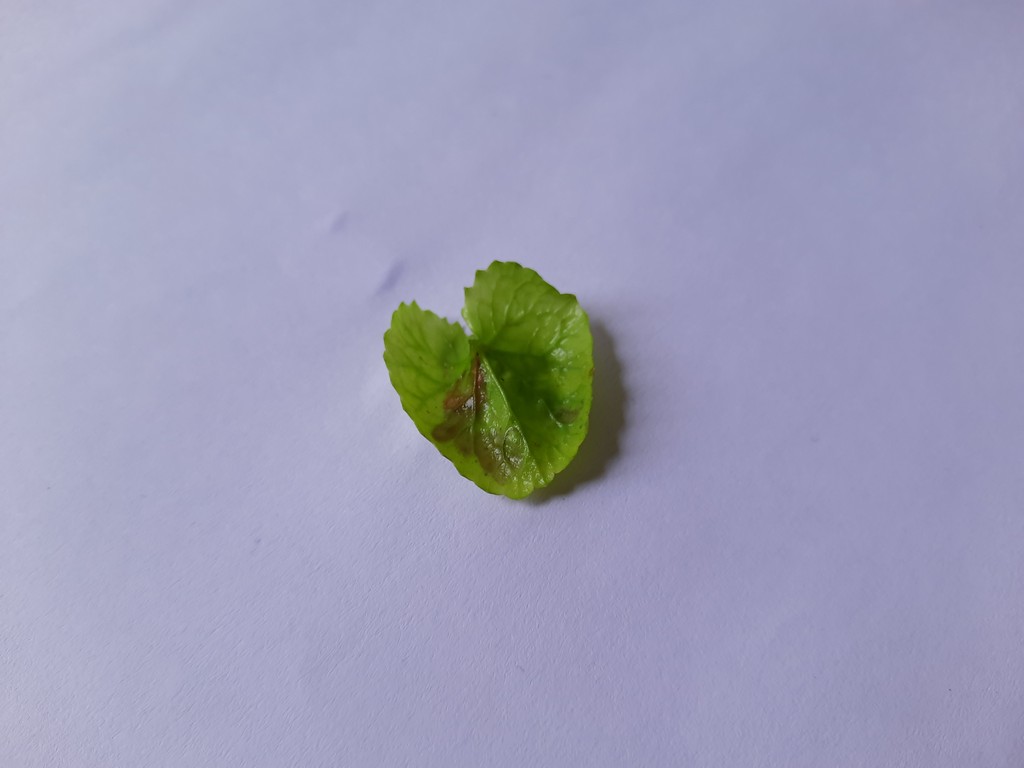
Label: Unhealthy